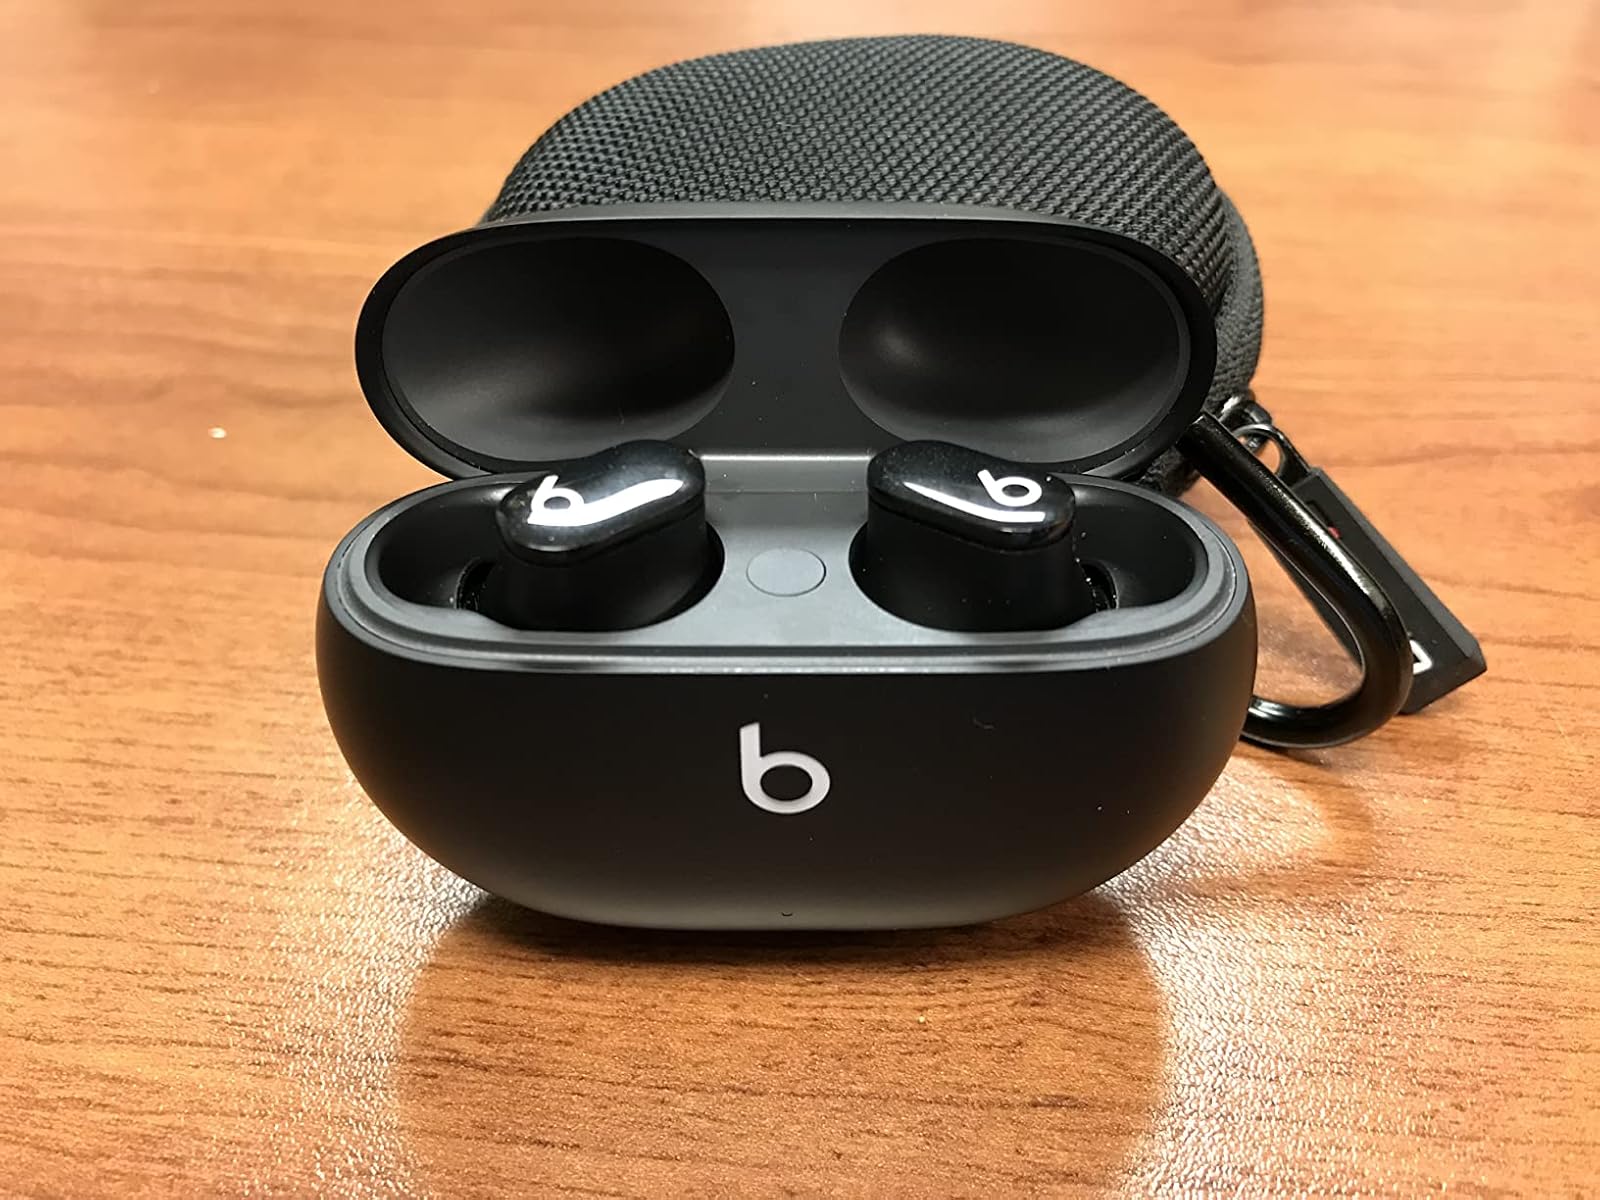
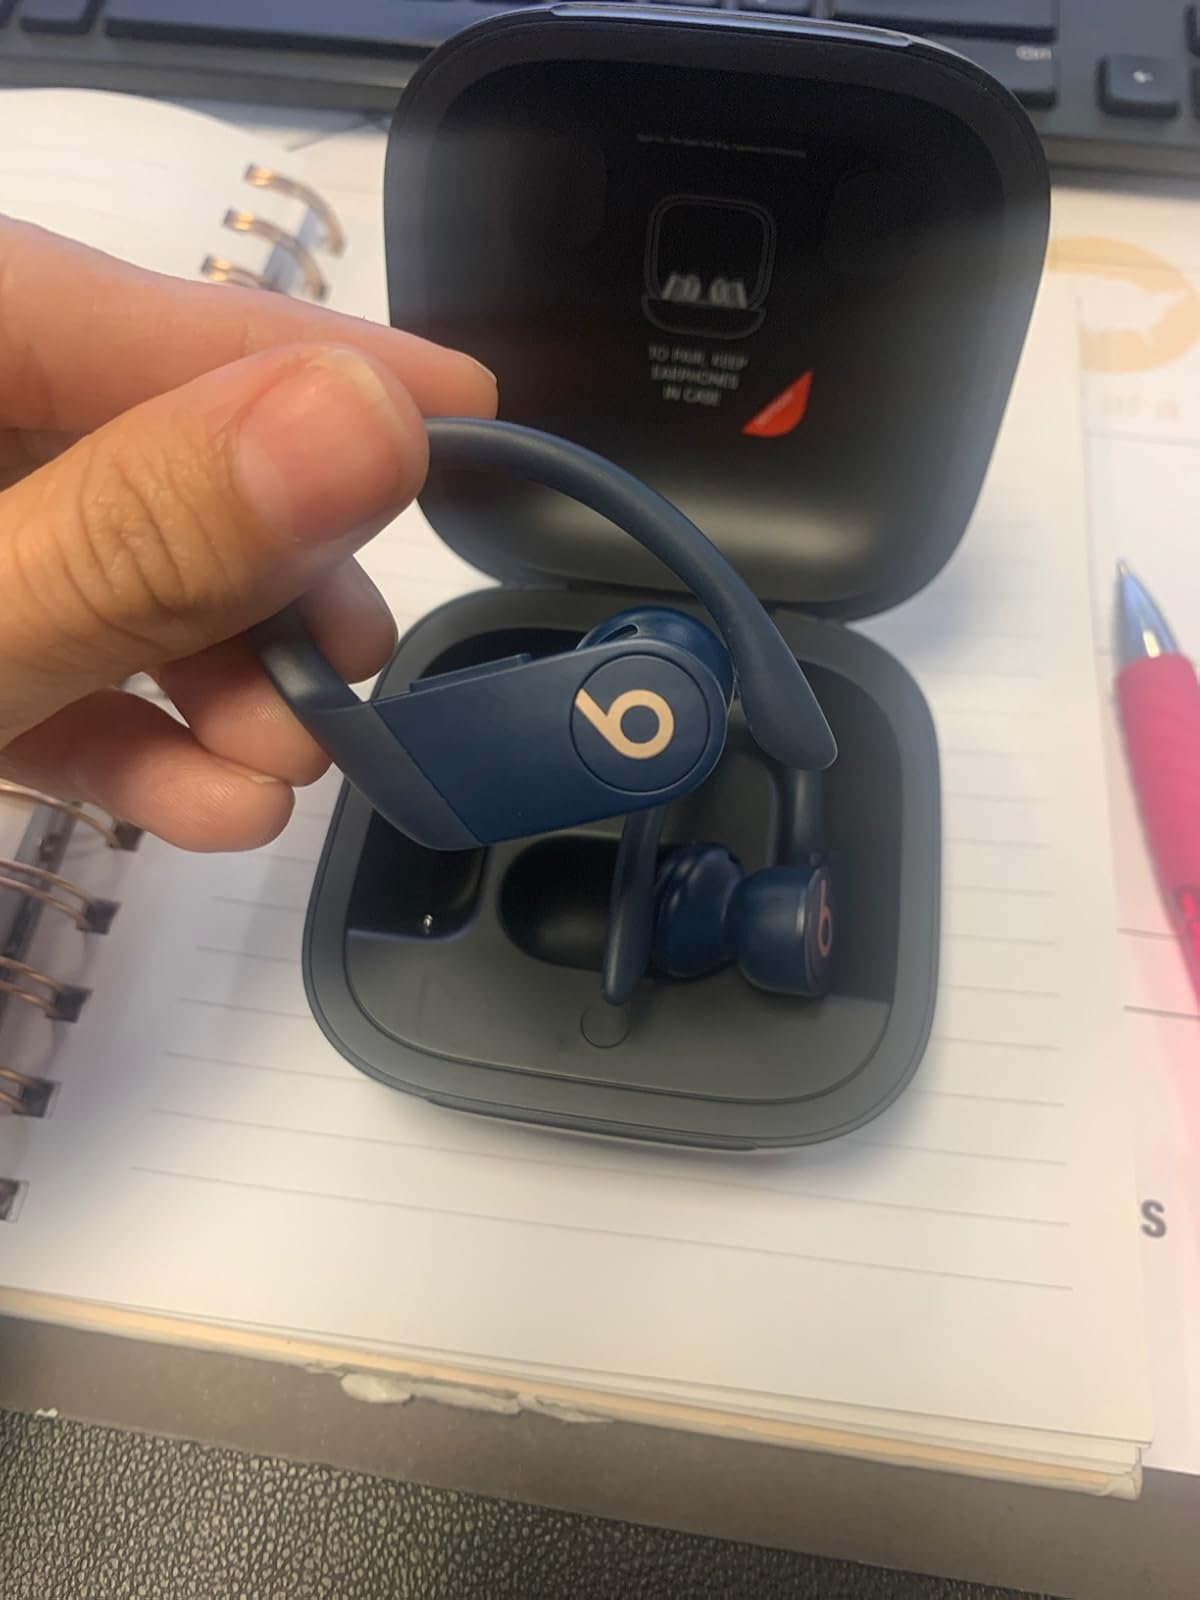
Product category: earbuds
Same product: no